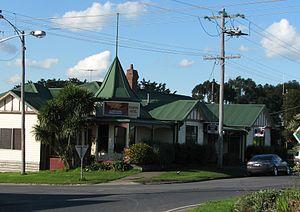
Poowong est une localité du Victoria, en Australie à 111 km au sud-est de Melbourne et à 8 km au nord-ouest de Korumburra. Elle est située dans le sud du Gippsland.